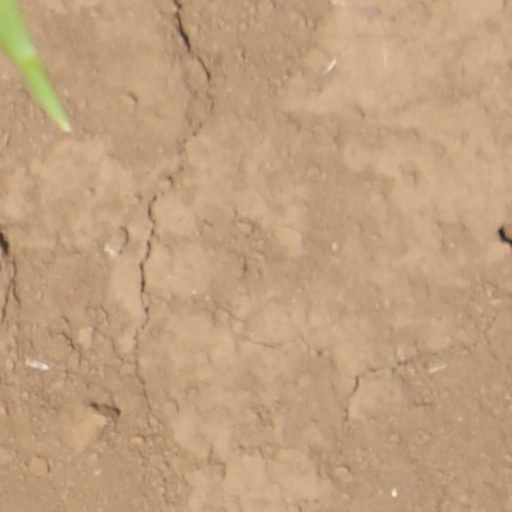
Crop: wheat